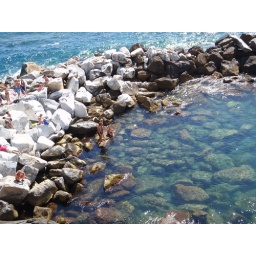
People enjoying the beach in Riomaggiore, no sand only rock, but with this clear water who cares!